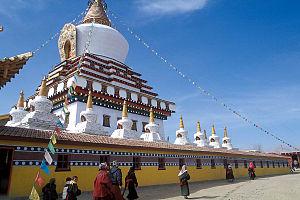
À la suite de tensions dans la région de Ngaba, un moine tibétain s’immole par le feu en février 2009. Quelque deux ans plus tard, le 16 mars 2011, Rigzin Phuntsog, un autre moine tibétain s'immole par le feu à Ngaba dans la province du Sichuan. Au moins 156 moines, nonnes et laïcs tibétains se sont immolés, demandant, selon l'association Campagne internationale pour le Tibet, la liberté au Tibet et le retour du dalaï-lama. Au moins 124 d'entre eux sont morts. La plupart de ces immolations se sont produites dans la province du Sichuan qui comprend environ 1,5 million de Tibétains.
Des campagnes d'éducation patriotique au Tibet sont engagées par les autorités chinoises à la suite notamment de manifestations pro-Tibet.
Les Monastères de Kirti de l'école Gelugpa du bouddhisme tibétain sont situés à Taktsang Lhamo et à Ngaba dans la préfecture autonome tibétaine et qiang de Ngawa, dans la province du Sichuan, ainsi qu'à Dharamsala, en Inde.